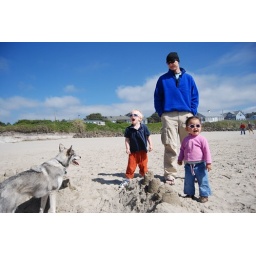
Chilldren calling to the beach gods. &amp;quot;Cometh and tryeth to defeateth our castle in the sand!&amp;quot;